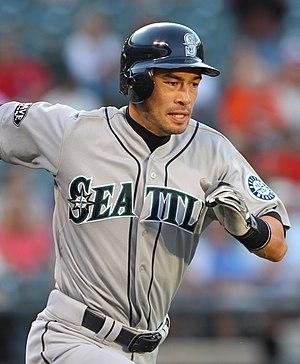
Dans les Ligues majeures de baseball, le champion frappeur est le joueur qui enregistre la meilleure moyenne au bâton dans chaque ligue. La moyenne au bâton est calculée en divisant le nombre de coups sûrs réussi par un frappeur par le nombre de présences officielles au bâton.
Le Trophée de recrue de l'année de la Ligue majeure de baseball est une récompense de fin de saison attribuée aux meilleurs joueurs débutants de la Ligue américaine et de la Ligue nationale.
Un but volé, un vol de base ou un vol de but, est un terme employé au baseball. Il s'agit de l'action, pour un coureur, d'avancer avec succès à la base suivante pendant que le lanceur effectue son lancer vers le frappeur.
La recrue du mois est un prix de la Ligue majeure de baseball. Remis six fois par année, d'avril à septembre, il récompense le joueur recrue ayant offert les meilleures performances dans la Ligue nationale et la Ligue américaine de baseball. Le prix est remis depuis la saison 2001.